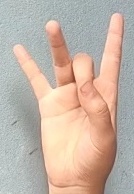
ASL sign: 8